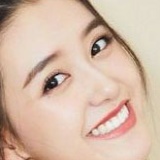
diễn viên Tưởng Y Y